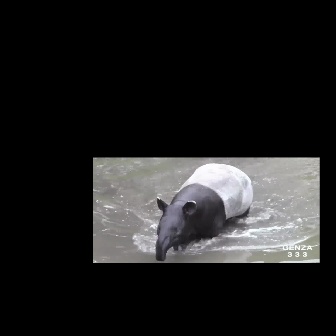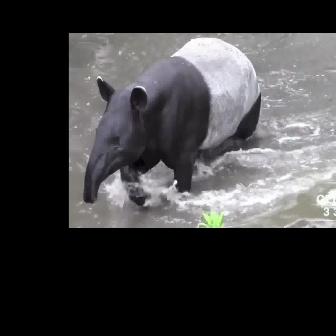
  Please identify the target specified by the bounding box [155,163,253,261] in the first image and locate it in the second image. Return the coordinates in [x_min,y_min,x_max,y_max] format.
Answer: [83,37,261,215]